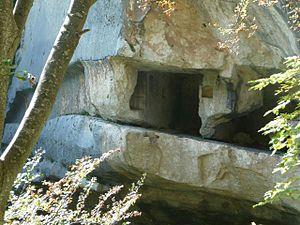
L'ermitage San Giovanni all'Orfento est un ermitage catholique situé dans la commune de Caramanico Terme, dans la Province de Pescara et la région des Abruzzes, en Italie.